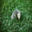
Label: possum